Álvaro d'Ors Pérez-Peix

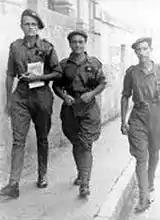
d'Ors (1fL) as requete

D’Ors interest in jurisprudence also translated into his focus on canon law; between 1961 and 1985, he served as professor of canon law at the University of Navarra. Promulgation of the new Code of Canon Law in 1983 directed him more specifically towards some legal regulations within the Catholic Church; he was interested mainly in the legal terminology used, as well as in the critical exegesis of the canons in their Latin versions. A few dedicated articles followed; the work was summarized in the revision of the Spanish translation of the Code of Canon Law, edited by Martín Azpilcueta and published by Institute of the University of Navarra (2001). One more and perhaps the most holistic of d’Ors’ academic interests was related to the general classification of sciences, which he developed in the 1960s. Instead of the most widely accepted Diltheian segmentation into natural sciences ("Naturwissenschaften") and human sciences ("Geisteswissenschaften"), he proposed segmentation into Ciencias Humanas, Ciencias Naturales, and Ciencias Geonómicas. Law formed part of the first group; the third one listed grouped disciplines related to "organización de la tierra". The attempt was finalized as a multi-volume massive work titled "Sistema de las Ciencias" (1969).